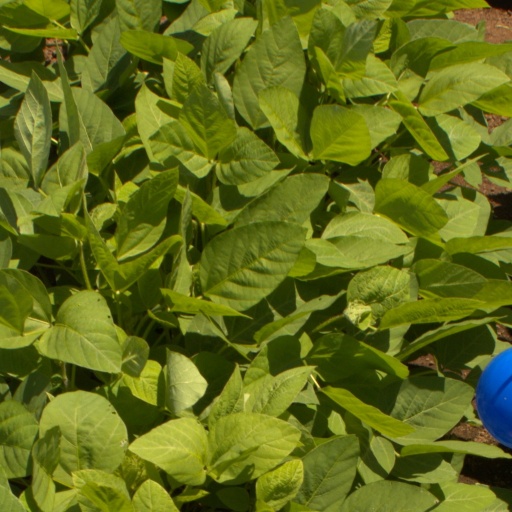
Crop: soybean